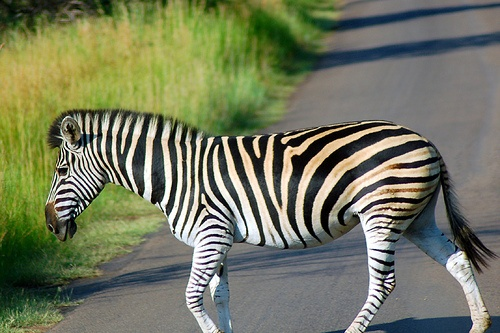
A very pretty zebra crossing a paved road.
a zebra a road and some tall green grass
a large zebra that is walking across a road
A zebra crosses over a paved pathway between grass.
A zebra, close up from the side, walking across a road to grass area.